Abbot (Buddhism)

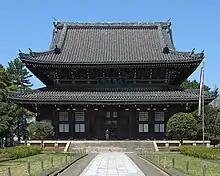
The abbot of Sōji-ji, temple of Zen Buddhism, Tsurumi-ku, Yokohama, Japan is a Zenji (禅師, Zen master).

In Japanese Buddhism, the most commonly used words for the abbot of a large temple or monastery are "jūji" (住持), "jūjishoku" (住持職), or simply "jūshoku" (住職). Occasionally the word "jishu" (寺主) is used as well, derived from the Sanskrit word "vihārasvāmin" which referred to the supervisor of a vihāra that contained a stupa.